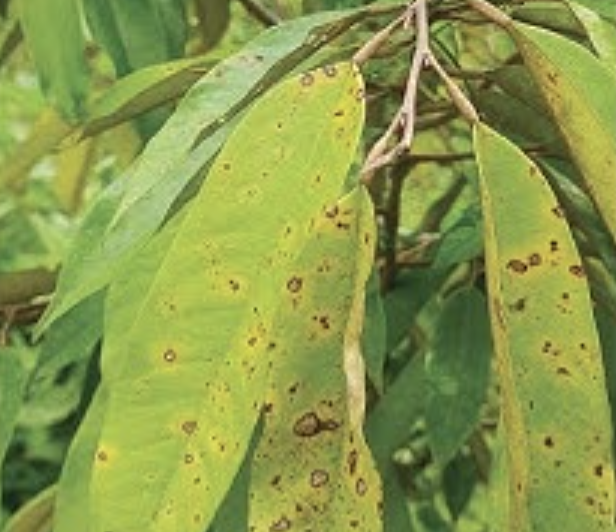
Label: canker_disease